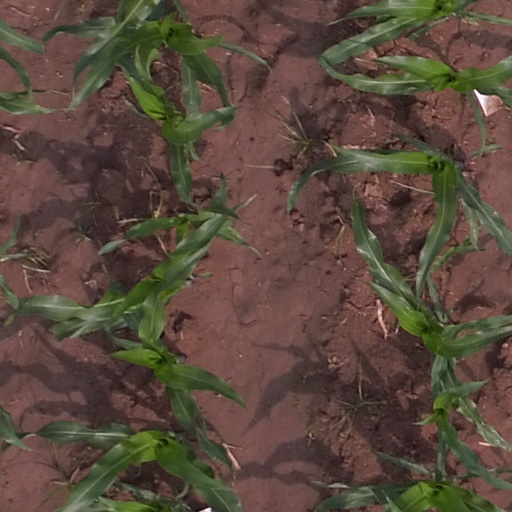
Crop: maize; corn